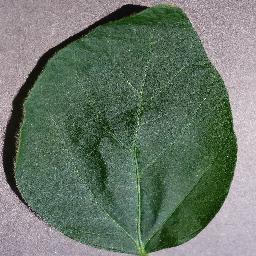
Label: Soybean___healthy